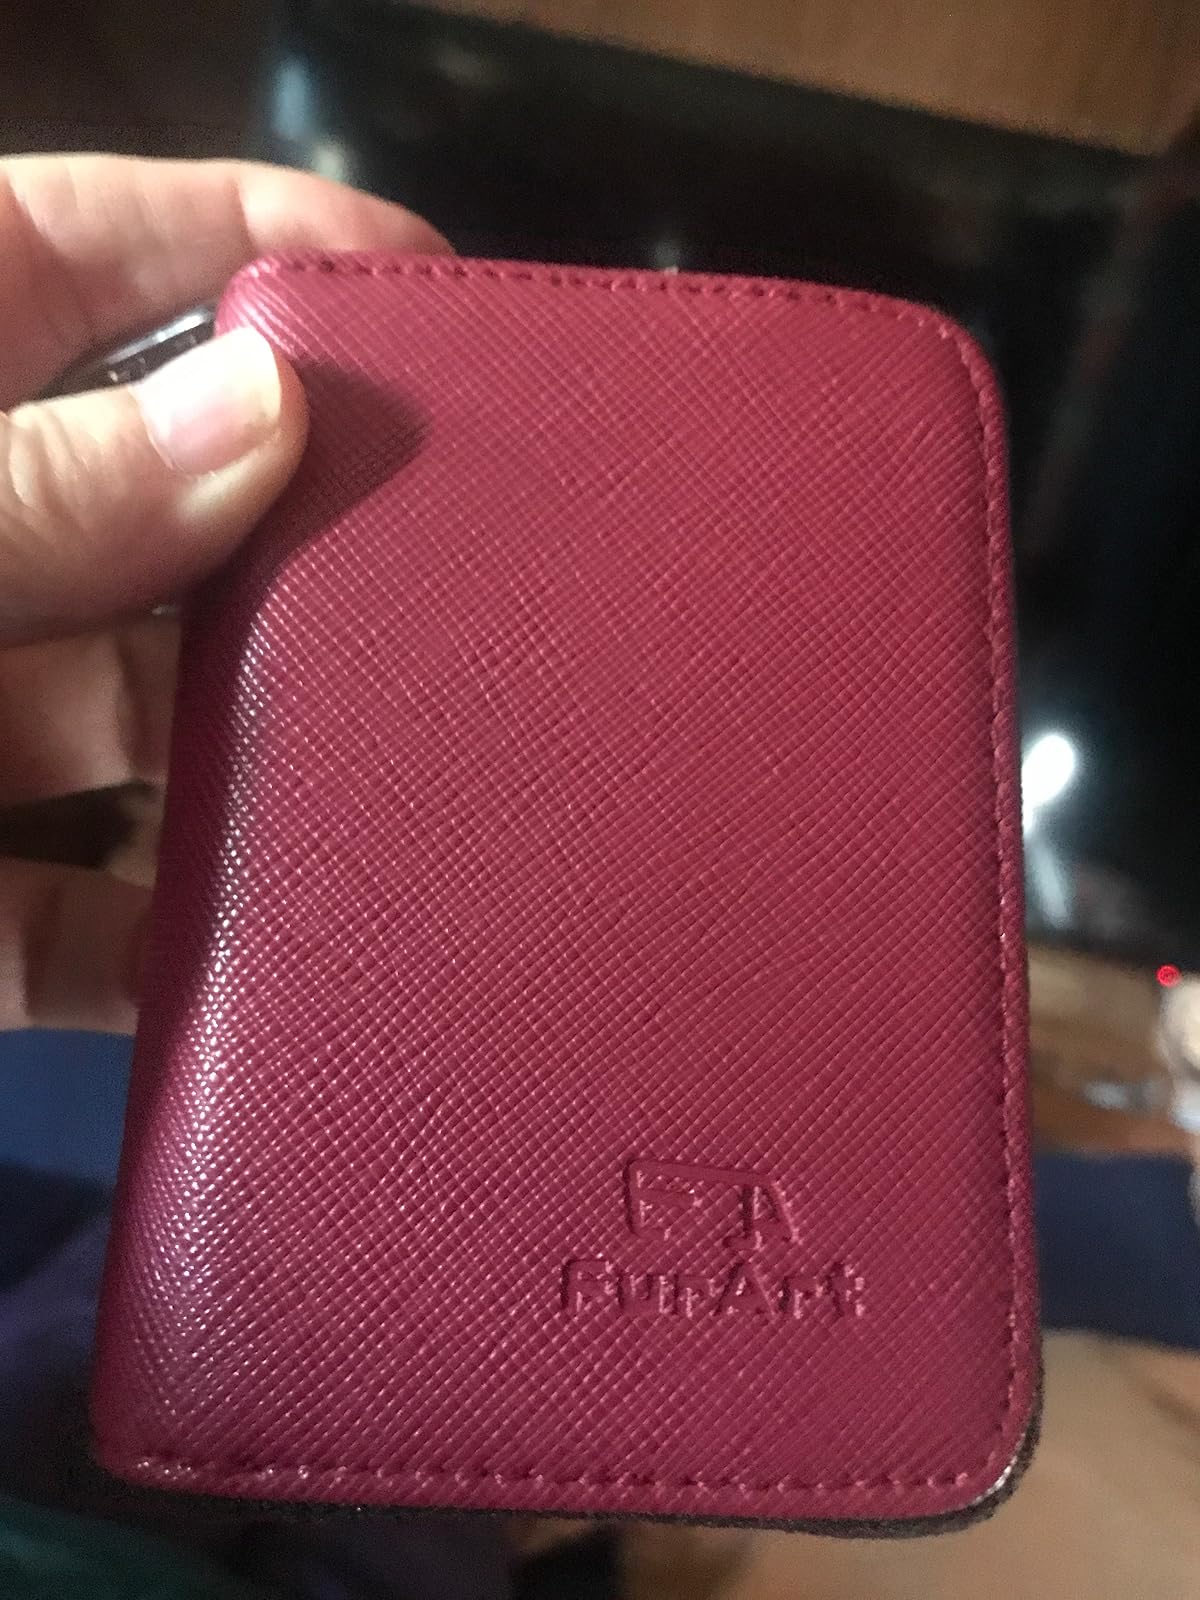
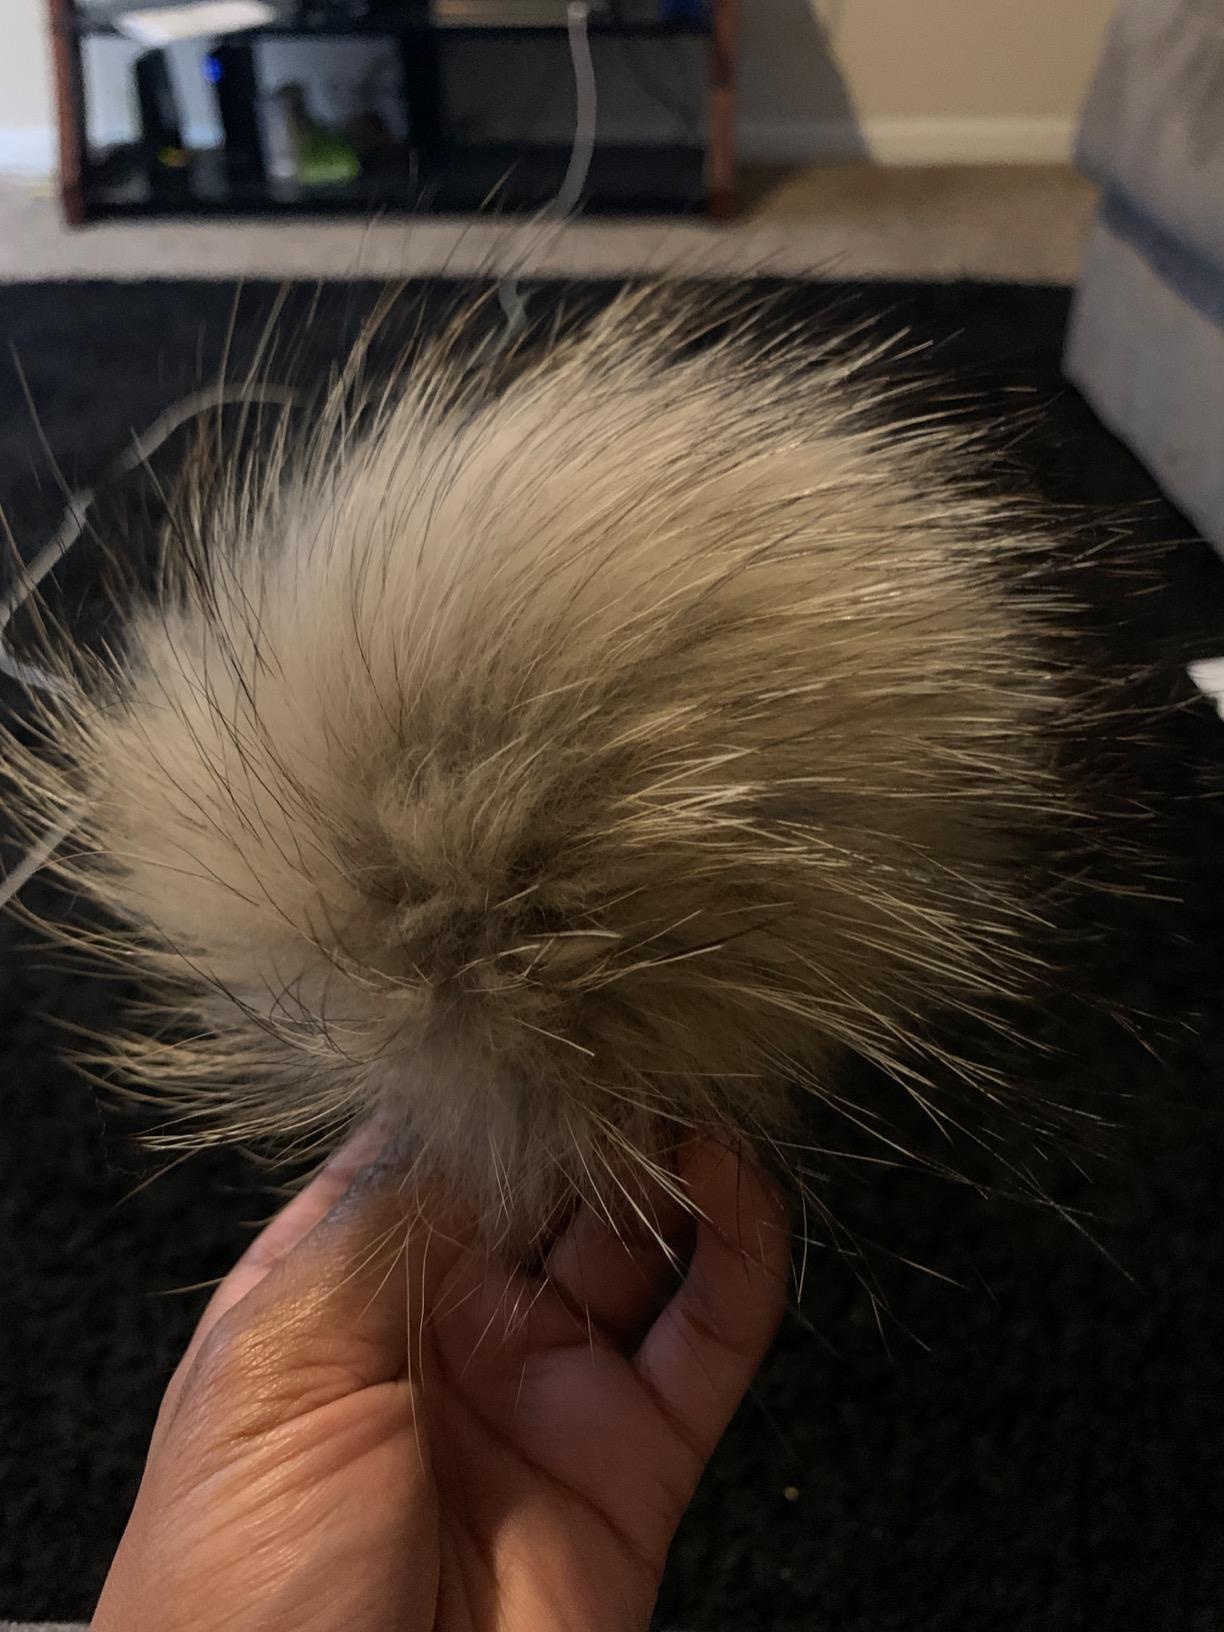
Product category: accessories_keychain
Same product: no